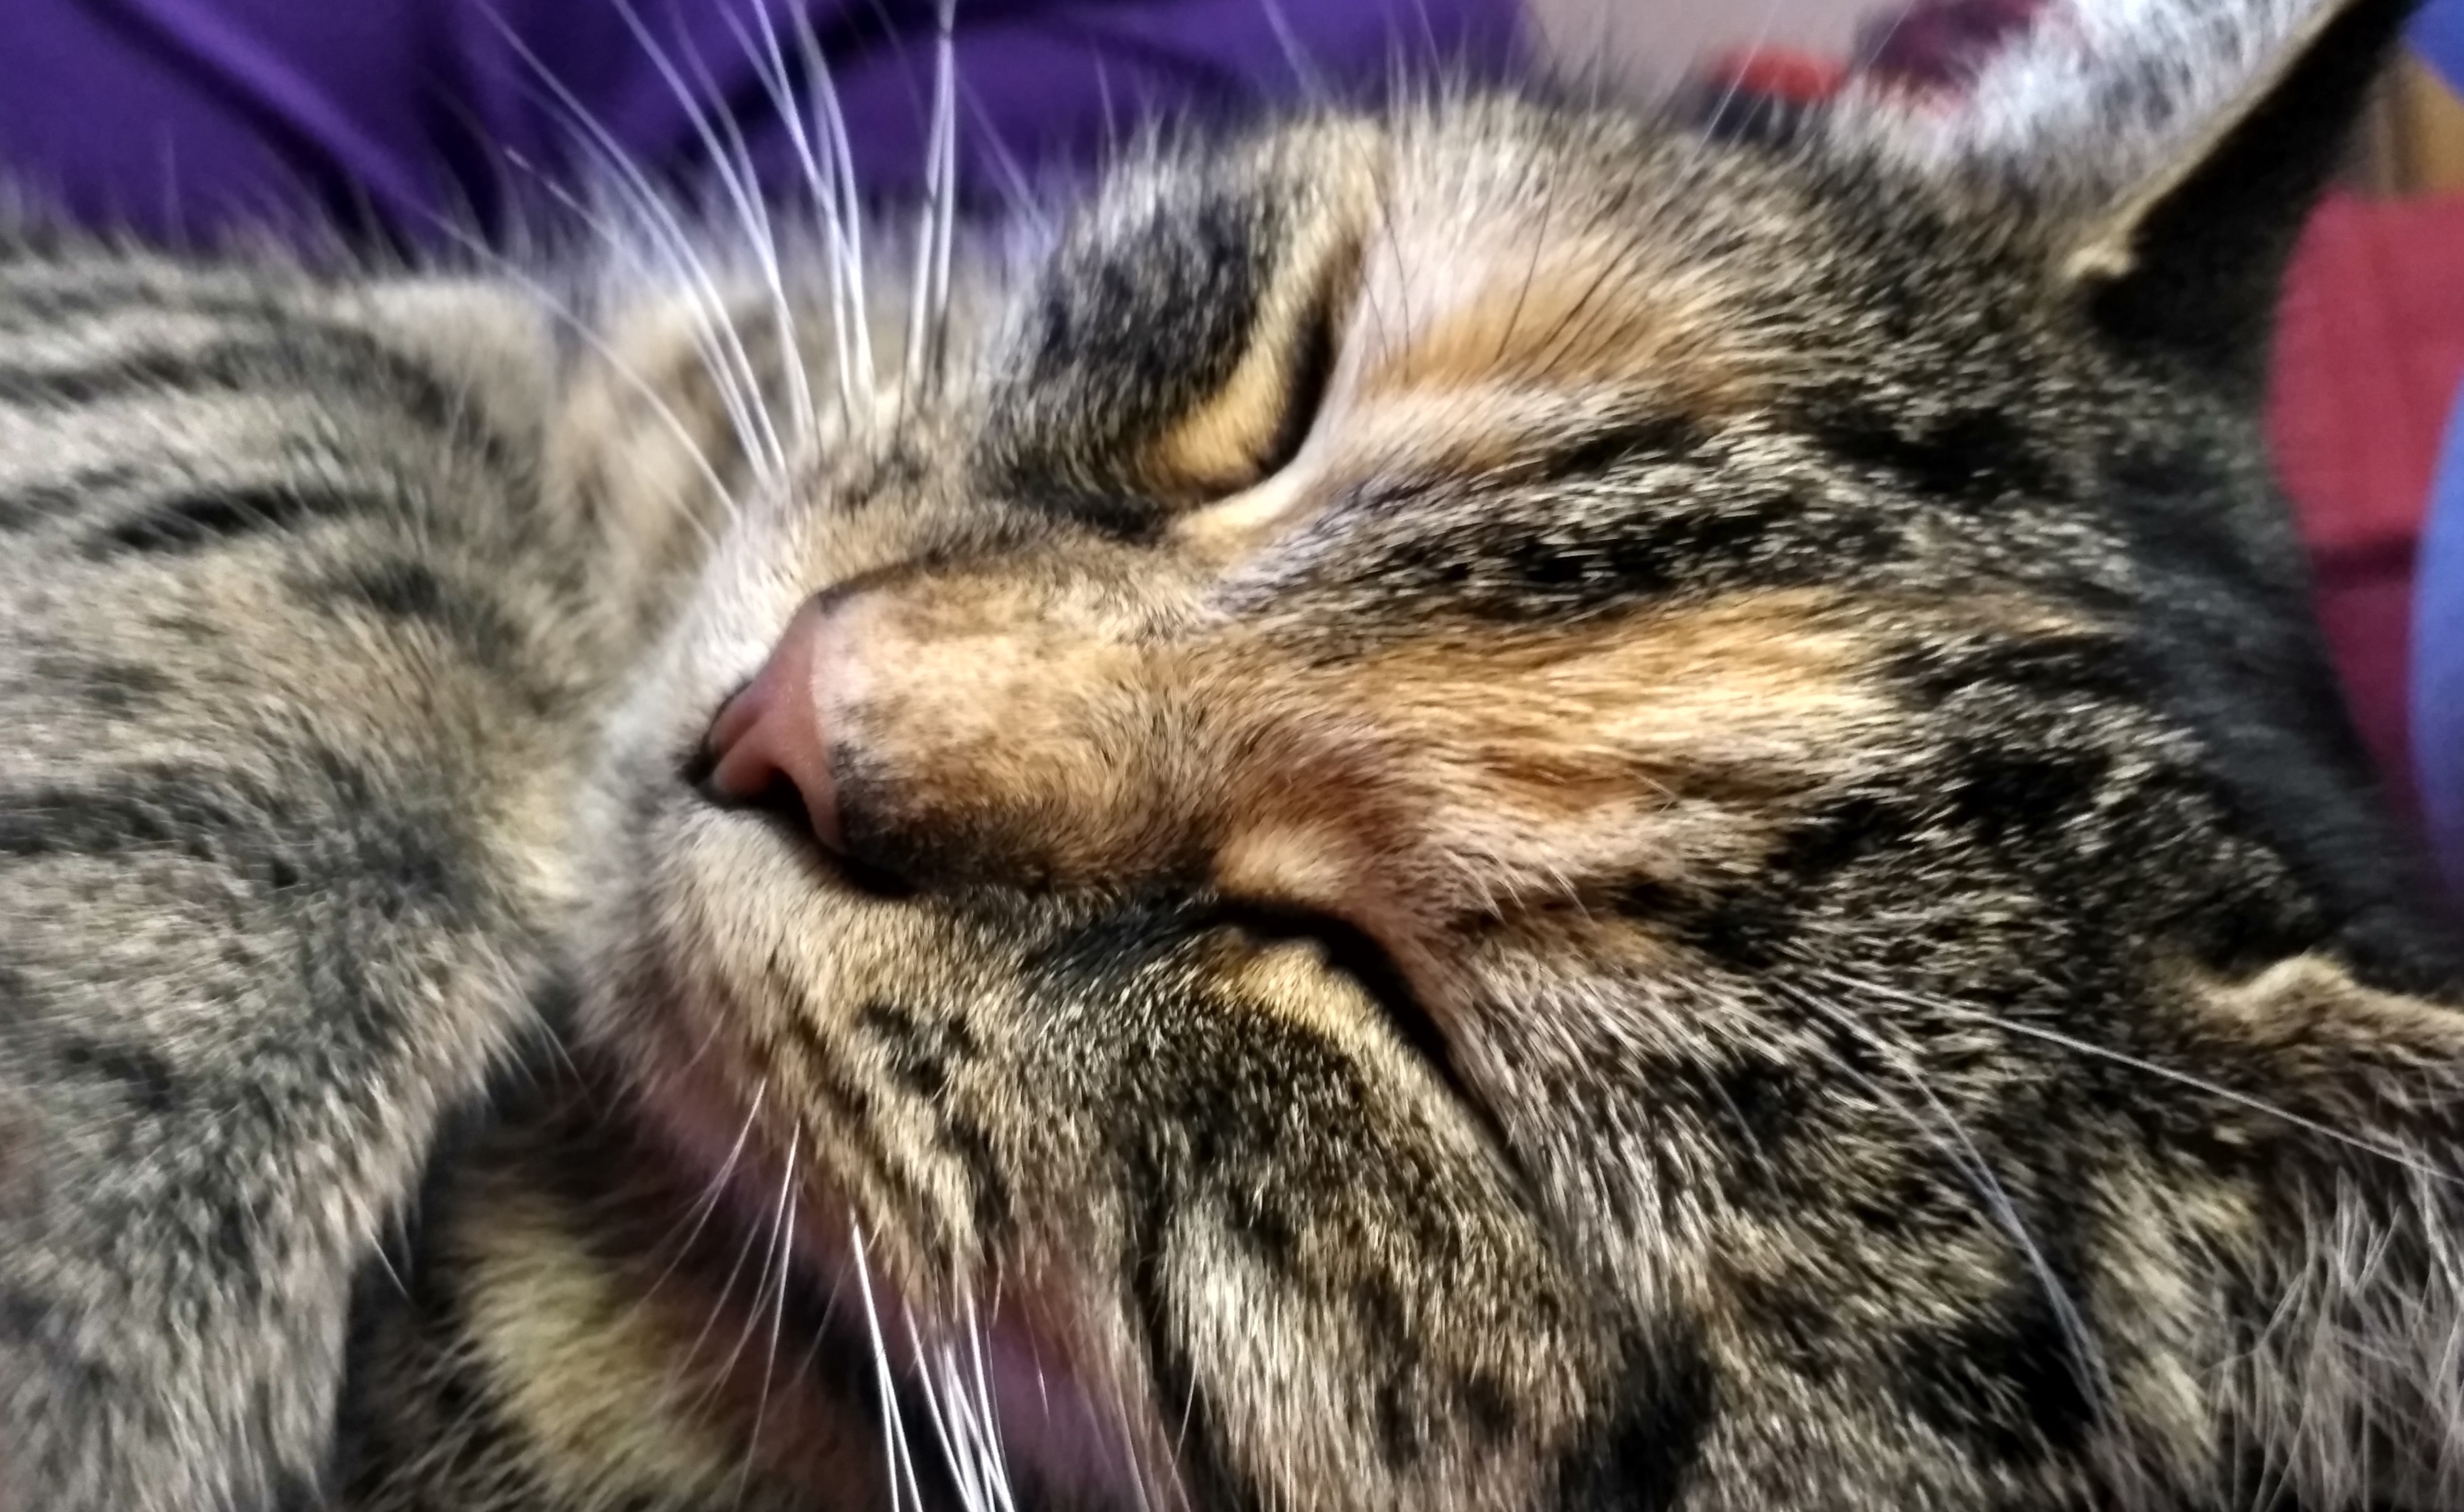
fur, kitten, cat, mammal, yawn, close up, nose, whiskers, snout, vertebrate, maine coon, tabby cat, norwegian forest cat, european shorthair, wild cat, small to medium sized cats, cat like mammal, pixie bob